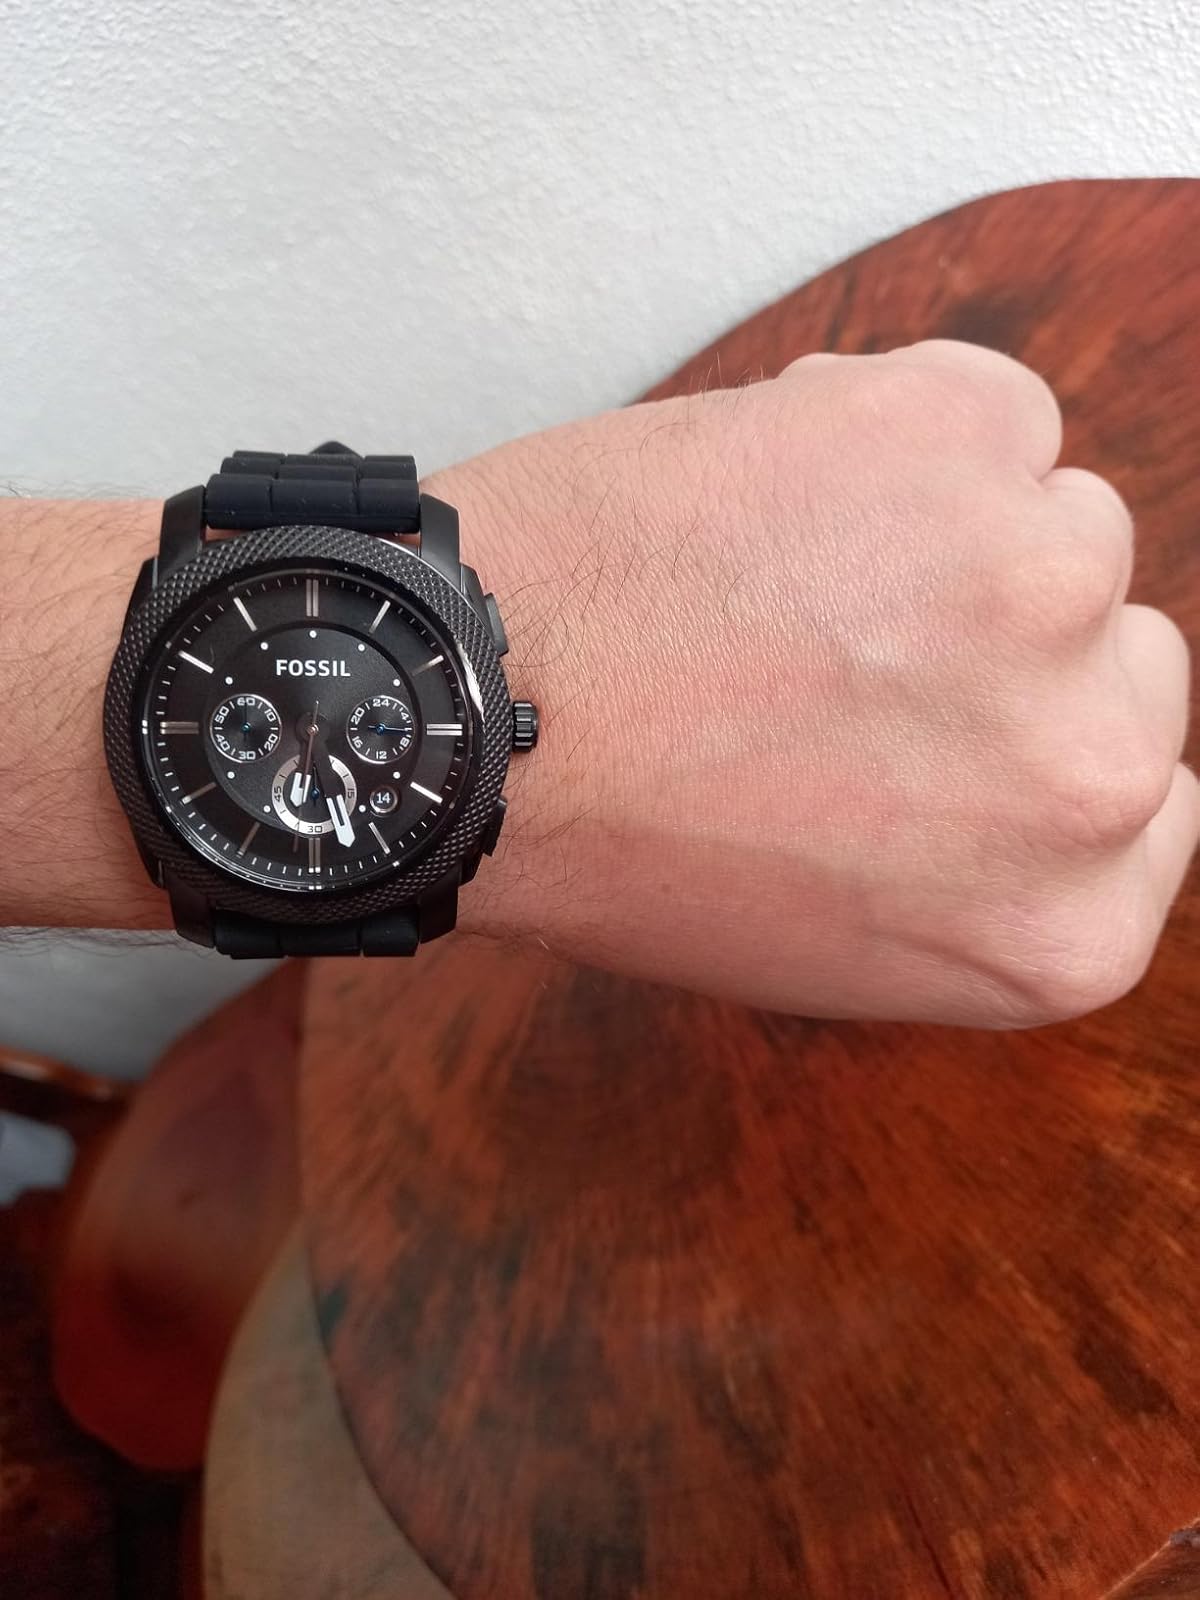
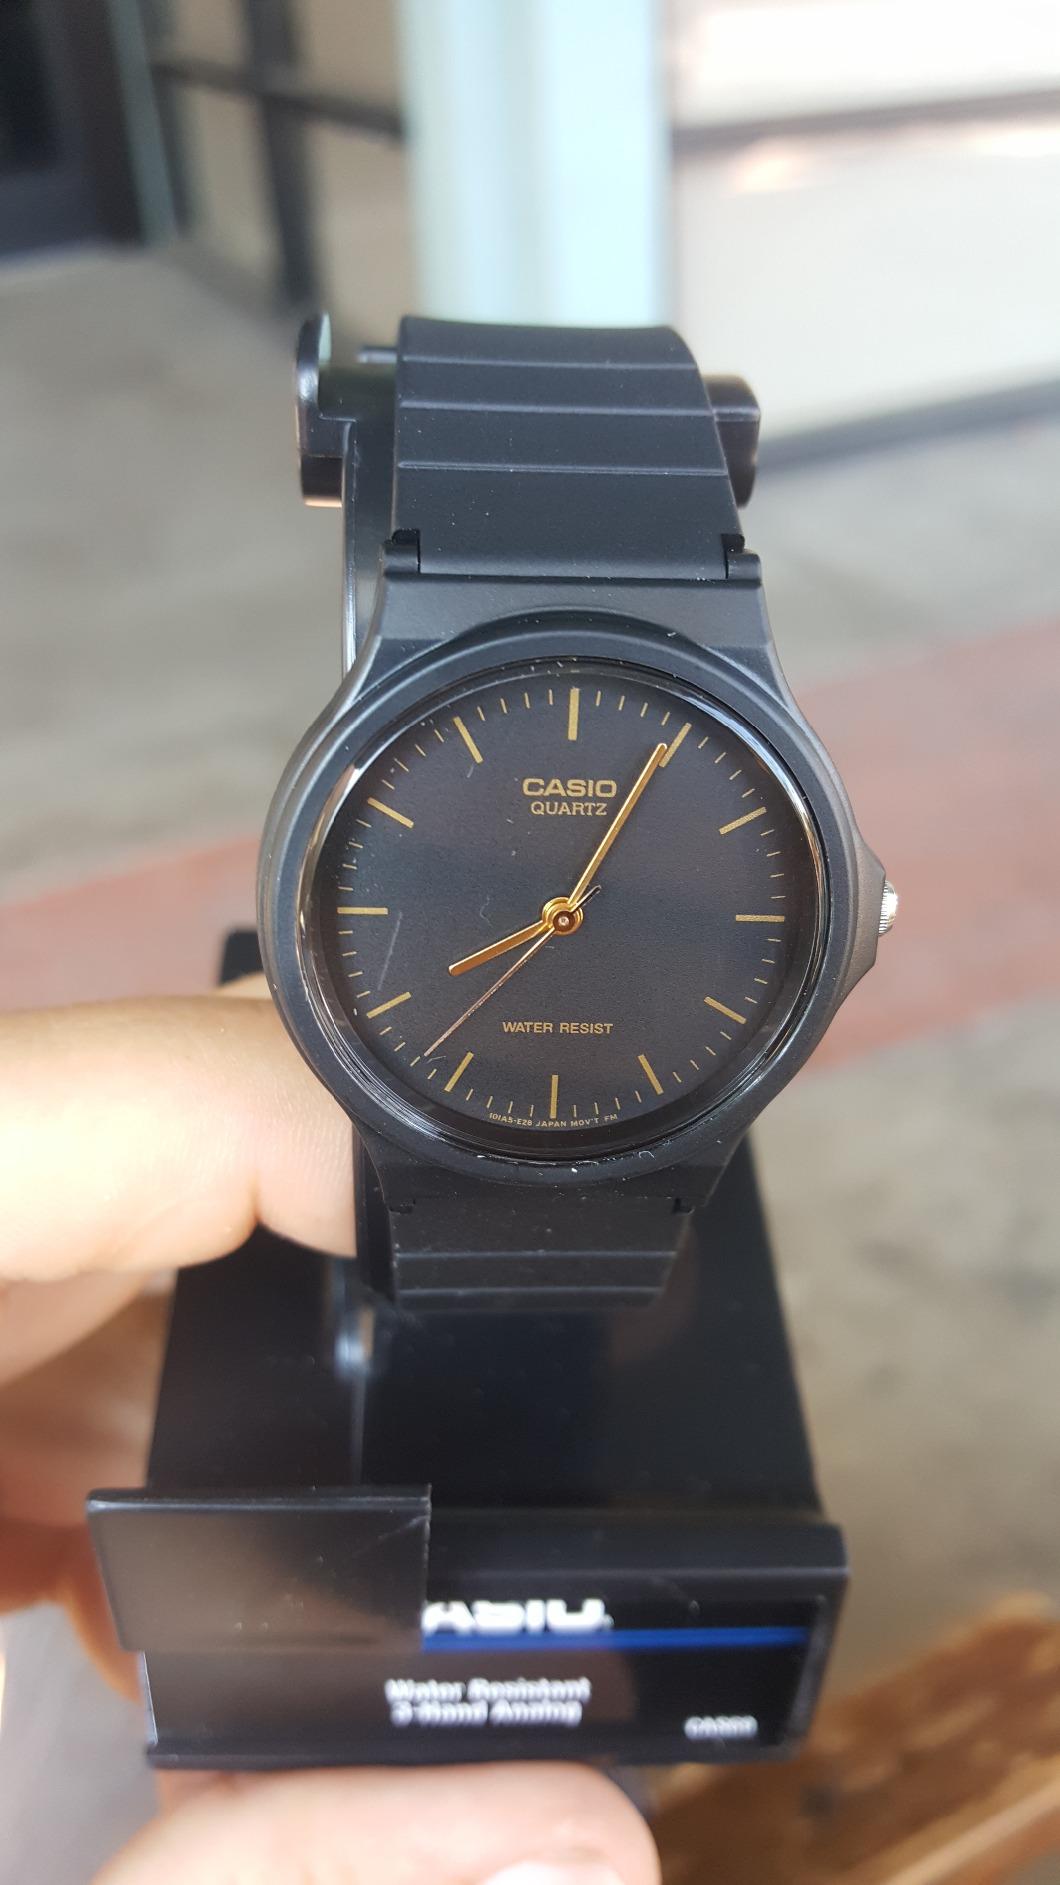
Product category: accessories_watch
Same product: no